Wine from the United Kingdom

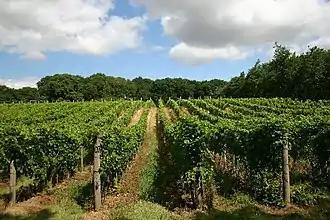
A vineyard at Wyken Hall, near Langham, Suffolk

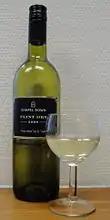
A wine produced from vineyards in Kent

The United Kingdom is a major consumer of wine, although a minor grower and producer. Wine production in the UK has historically been perceived as less than ideal due to the cool climate, but warmer summers and grapes adapted to these conditions have played a role in increasing investment and sale of wines. Most is English sparkling wine, from vineyards across Southern England. Vineyards are becoming common in counties such as Essex, Sussex and Kent, where more varieties of wine can be produced due to the drier and warmer climate.